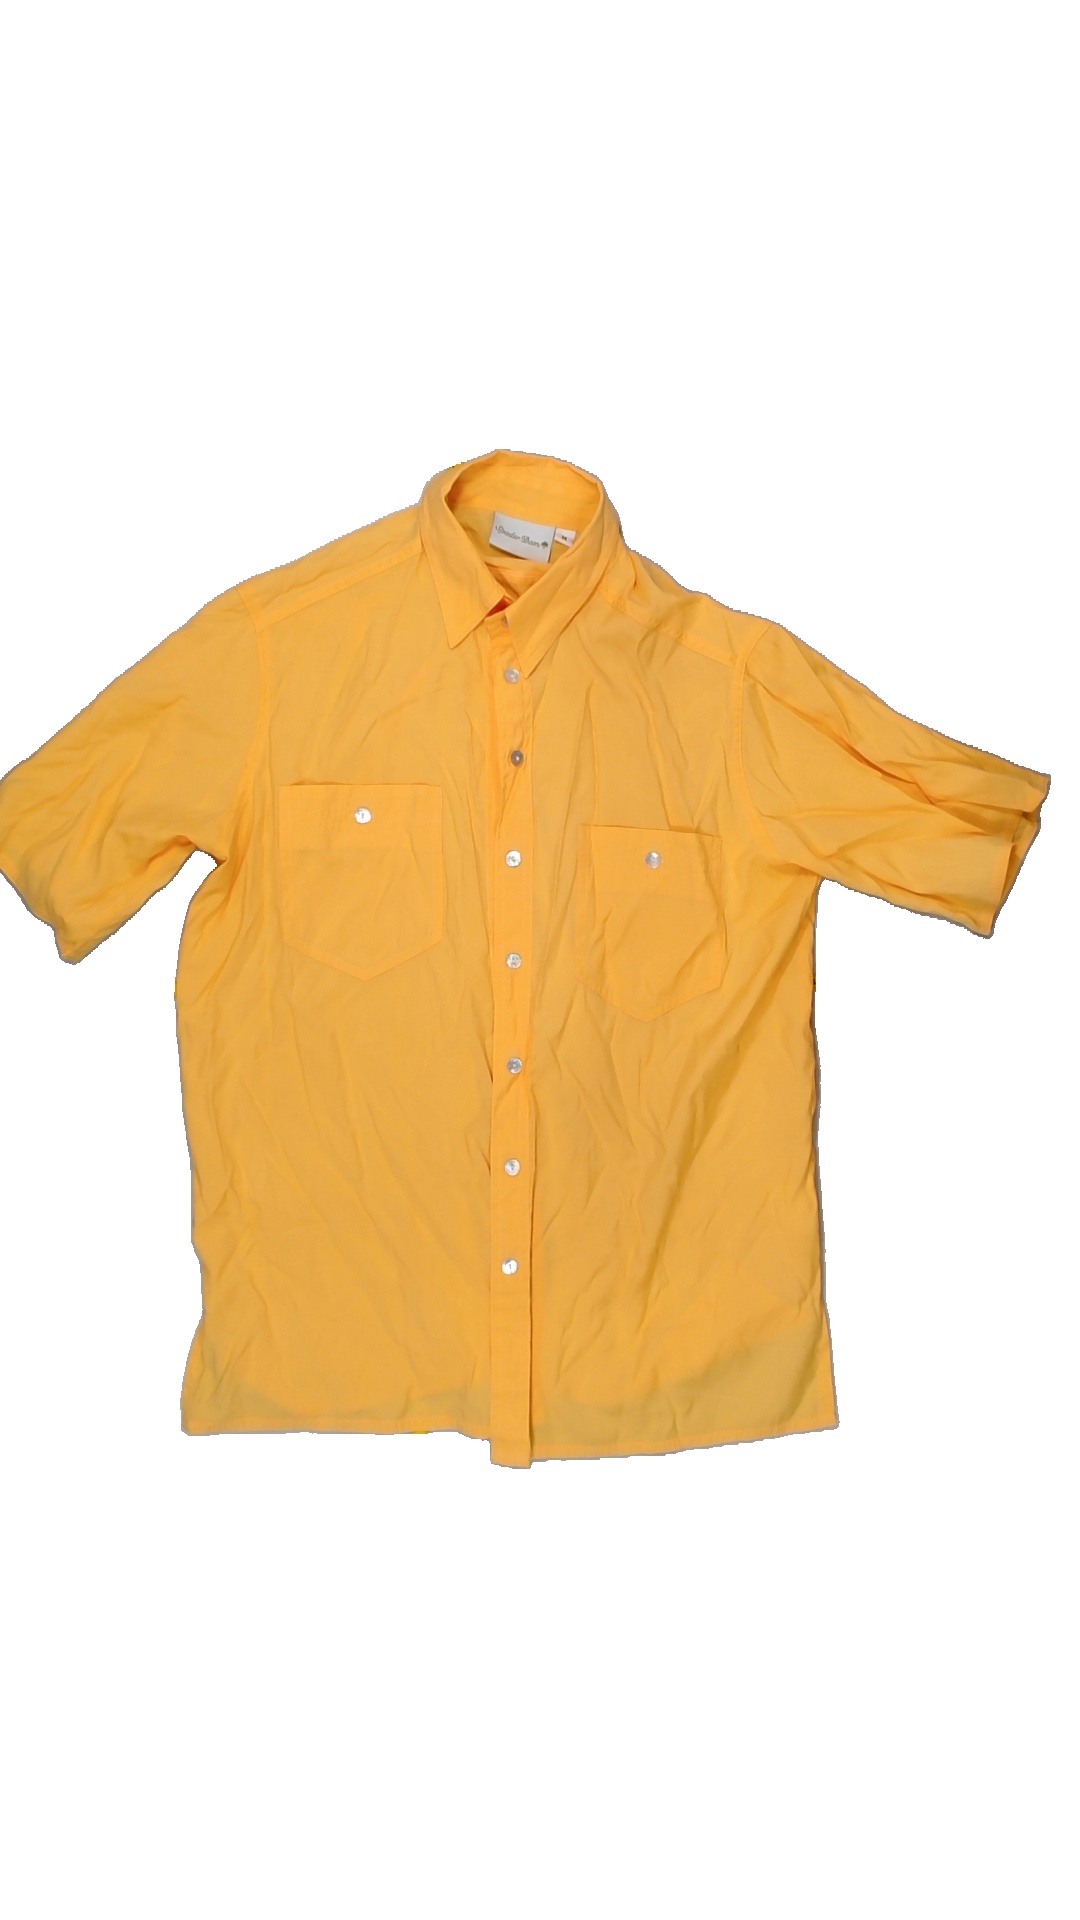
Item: Shirt (Ladies)
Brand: Not Applicable
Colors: Yellow
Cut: Regular, Collar
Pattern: Plain
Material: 54% cotton 46% polyester
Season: All
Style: No trend
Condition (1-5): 4
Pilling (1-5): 4
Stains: No
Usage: Export
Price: <50